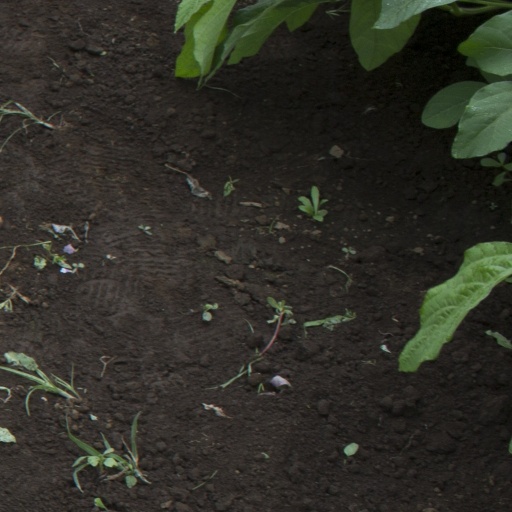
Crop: soybean